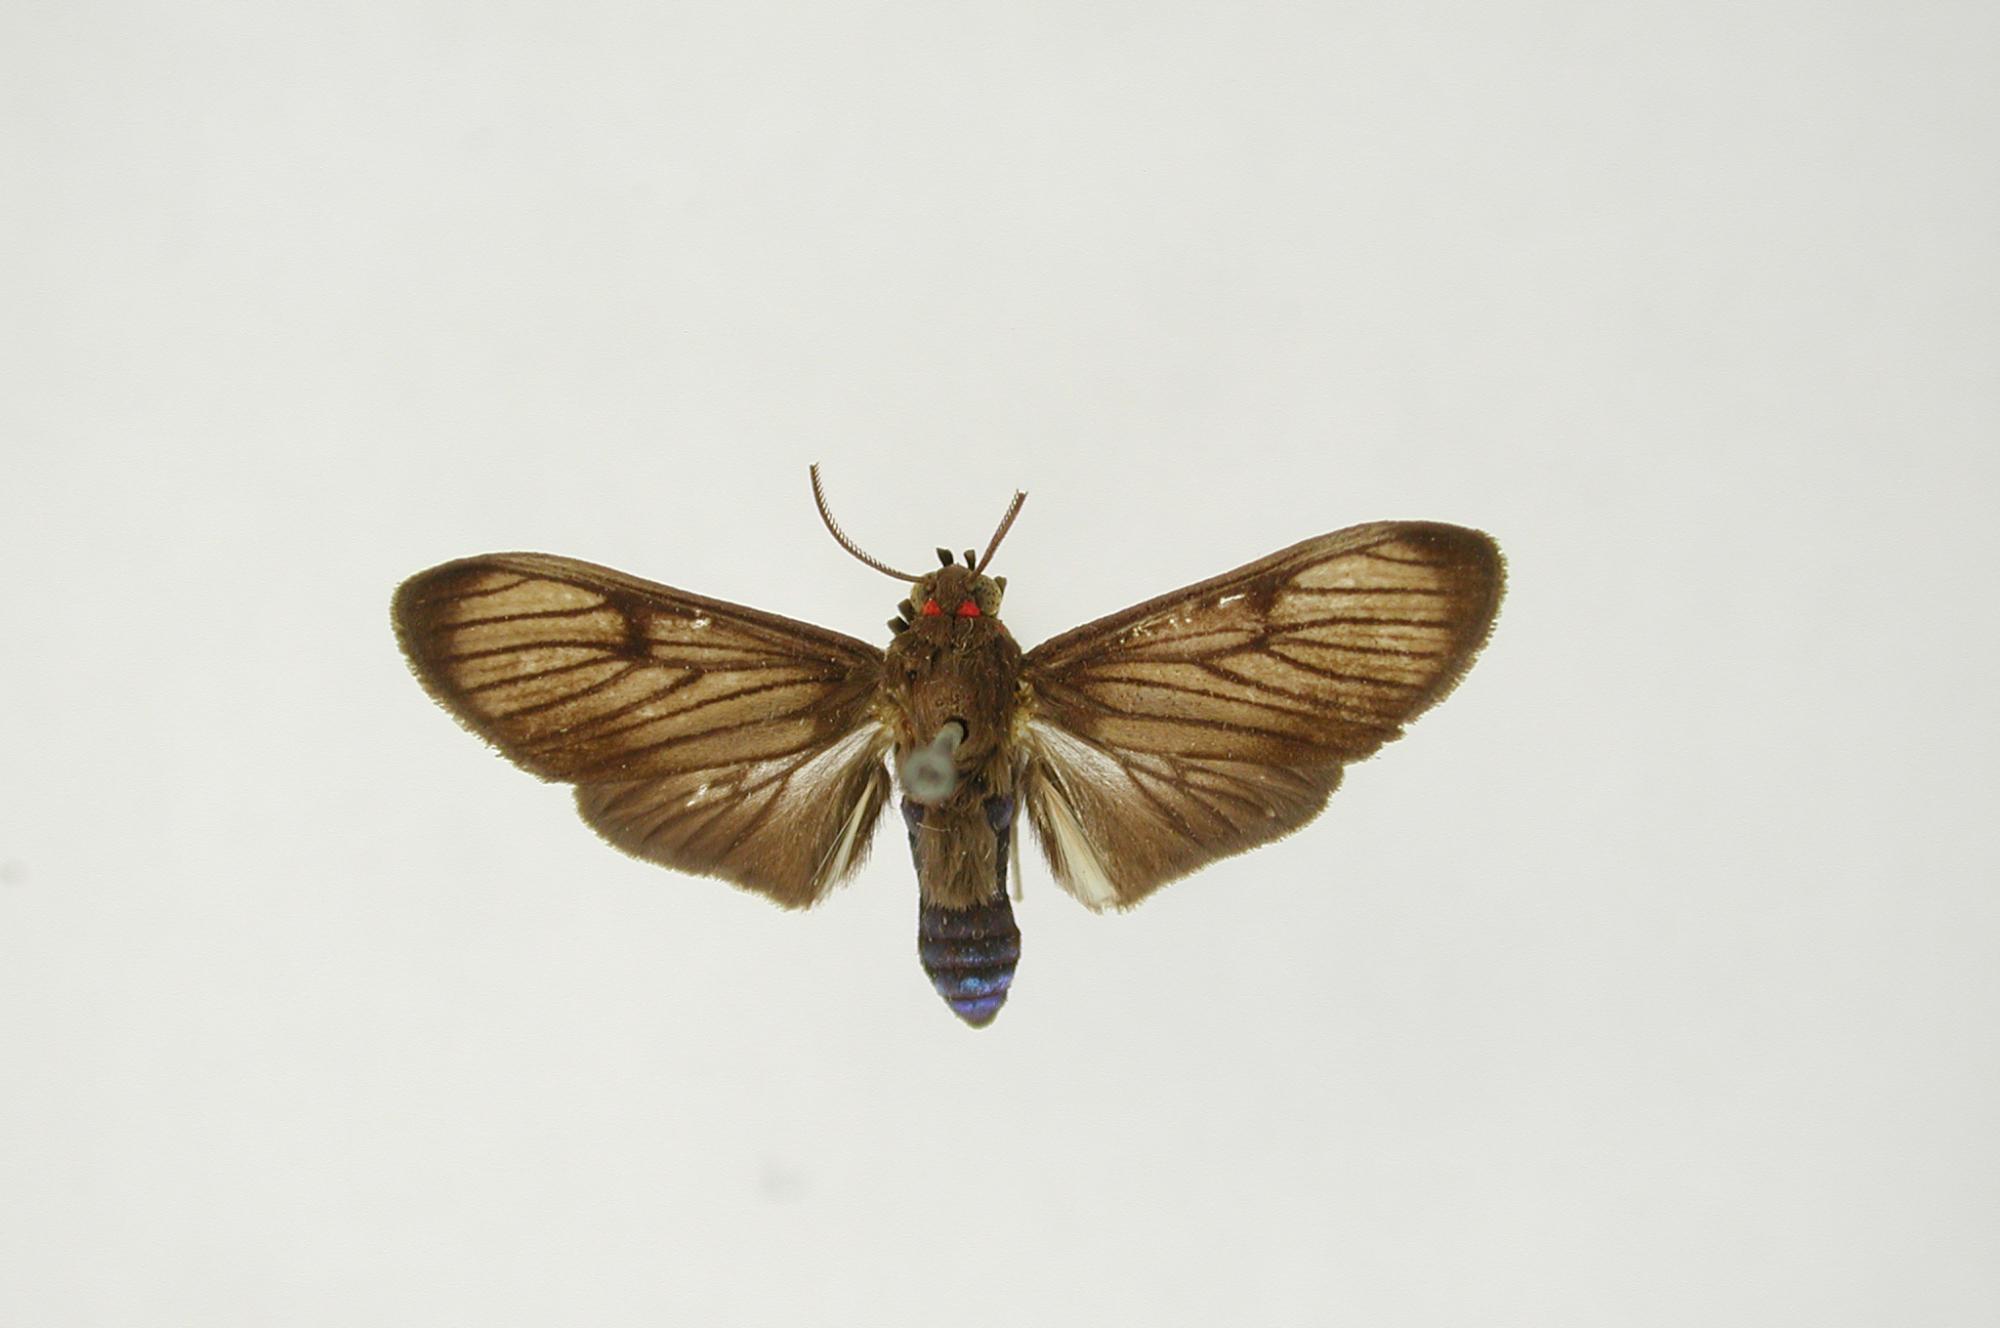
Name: Heliura aelia
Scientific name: Heliura aelia Schaus, 1889
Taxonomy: Animalia, Arthropoda, Insecta, Lepidoptera, Arctiidae
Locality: Paso de San Juan, Veracruz-Llave, Mexico